Saad Al-Sheeb

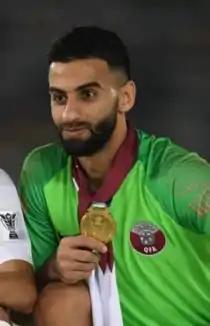
Al Sheeb celebrating the 2019 AFC Asian Cup win with Qatar

Saad Abdullah Mohammed Ebrahim Al-Sheeb (born 19 February 1990) is a Qatari professional footballer who plays as a goalkeeper for Qatar Stars League club Al Sadd and the Qatar national team.